Tank Racer

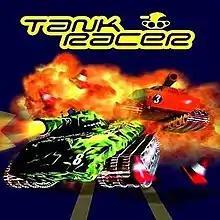
Cover art for "Tank Racer"

Tank Racer is a 3D action racing computer and video game developed by the Glass Ghost team at Simis and published by Grolier Interactive, copyrighted in 1998 and released on March 30 1999.